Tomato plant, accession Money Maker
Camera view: vertical (180 deg); turntable rotation: 30 degrees
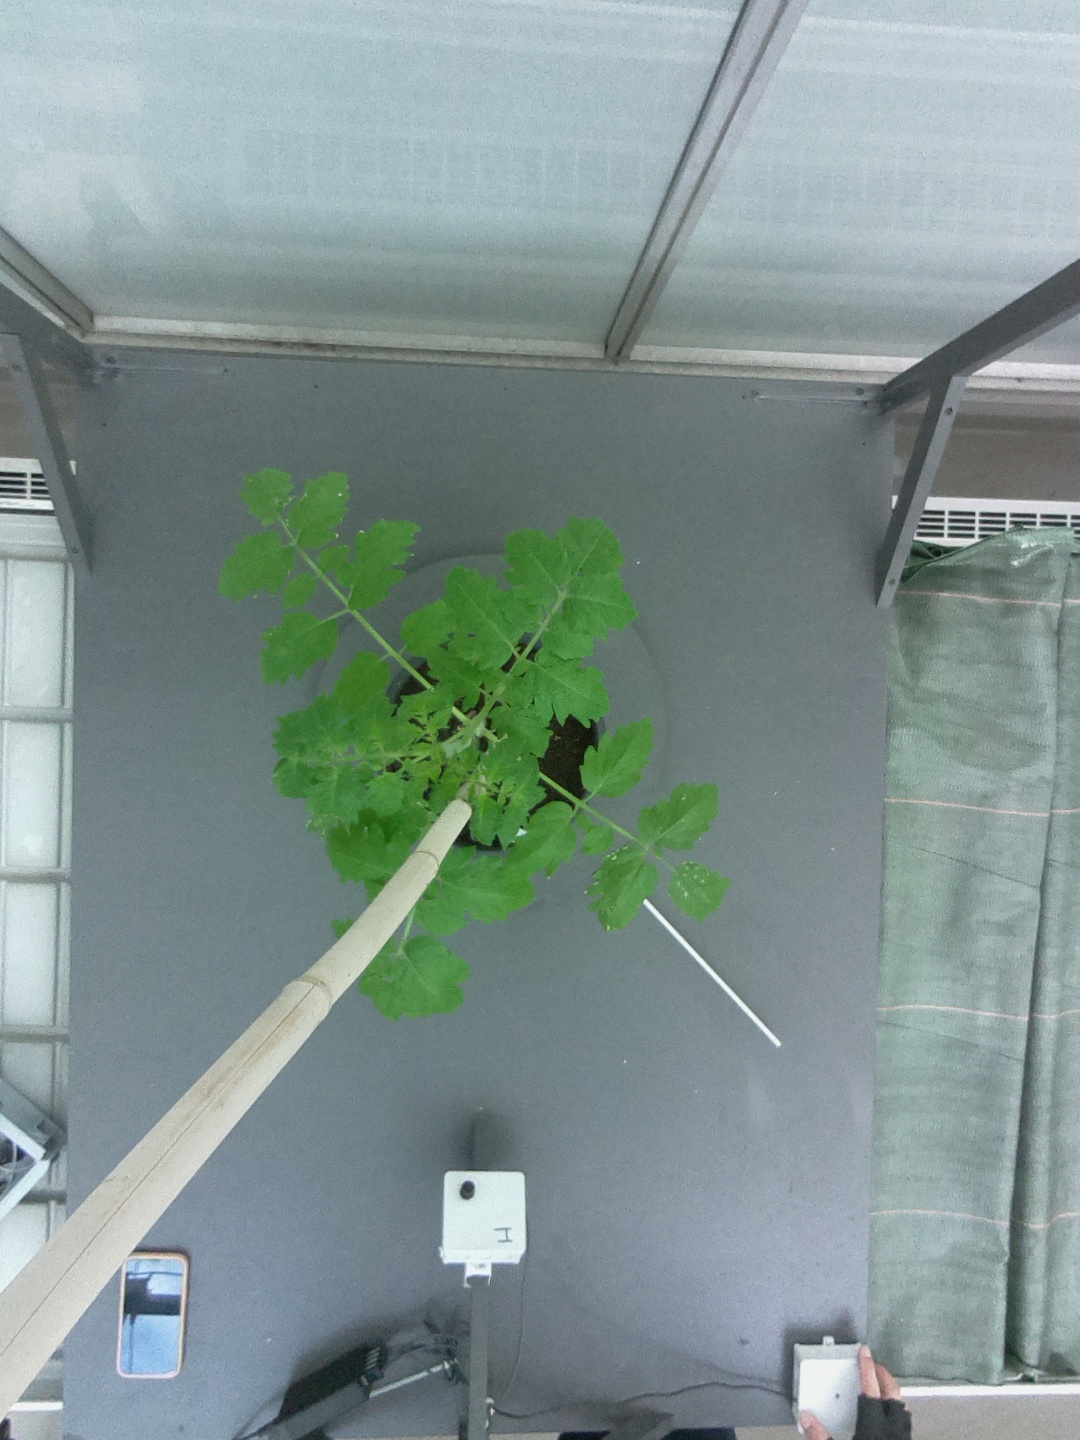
BBCH growth stage 13: 6 of true leaves visible